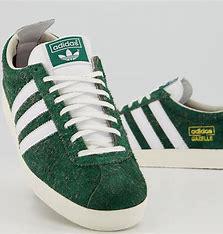
Brand: Adidas
Model: Gazelle